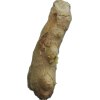
Label: ginger